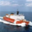
Label: ship